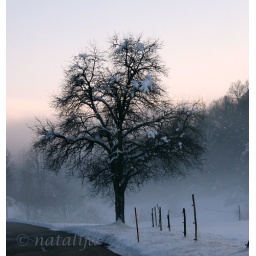
An old apple tree by the road...